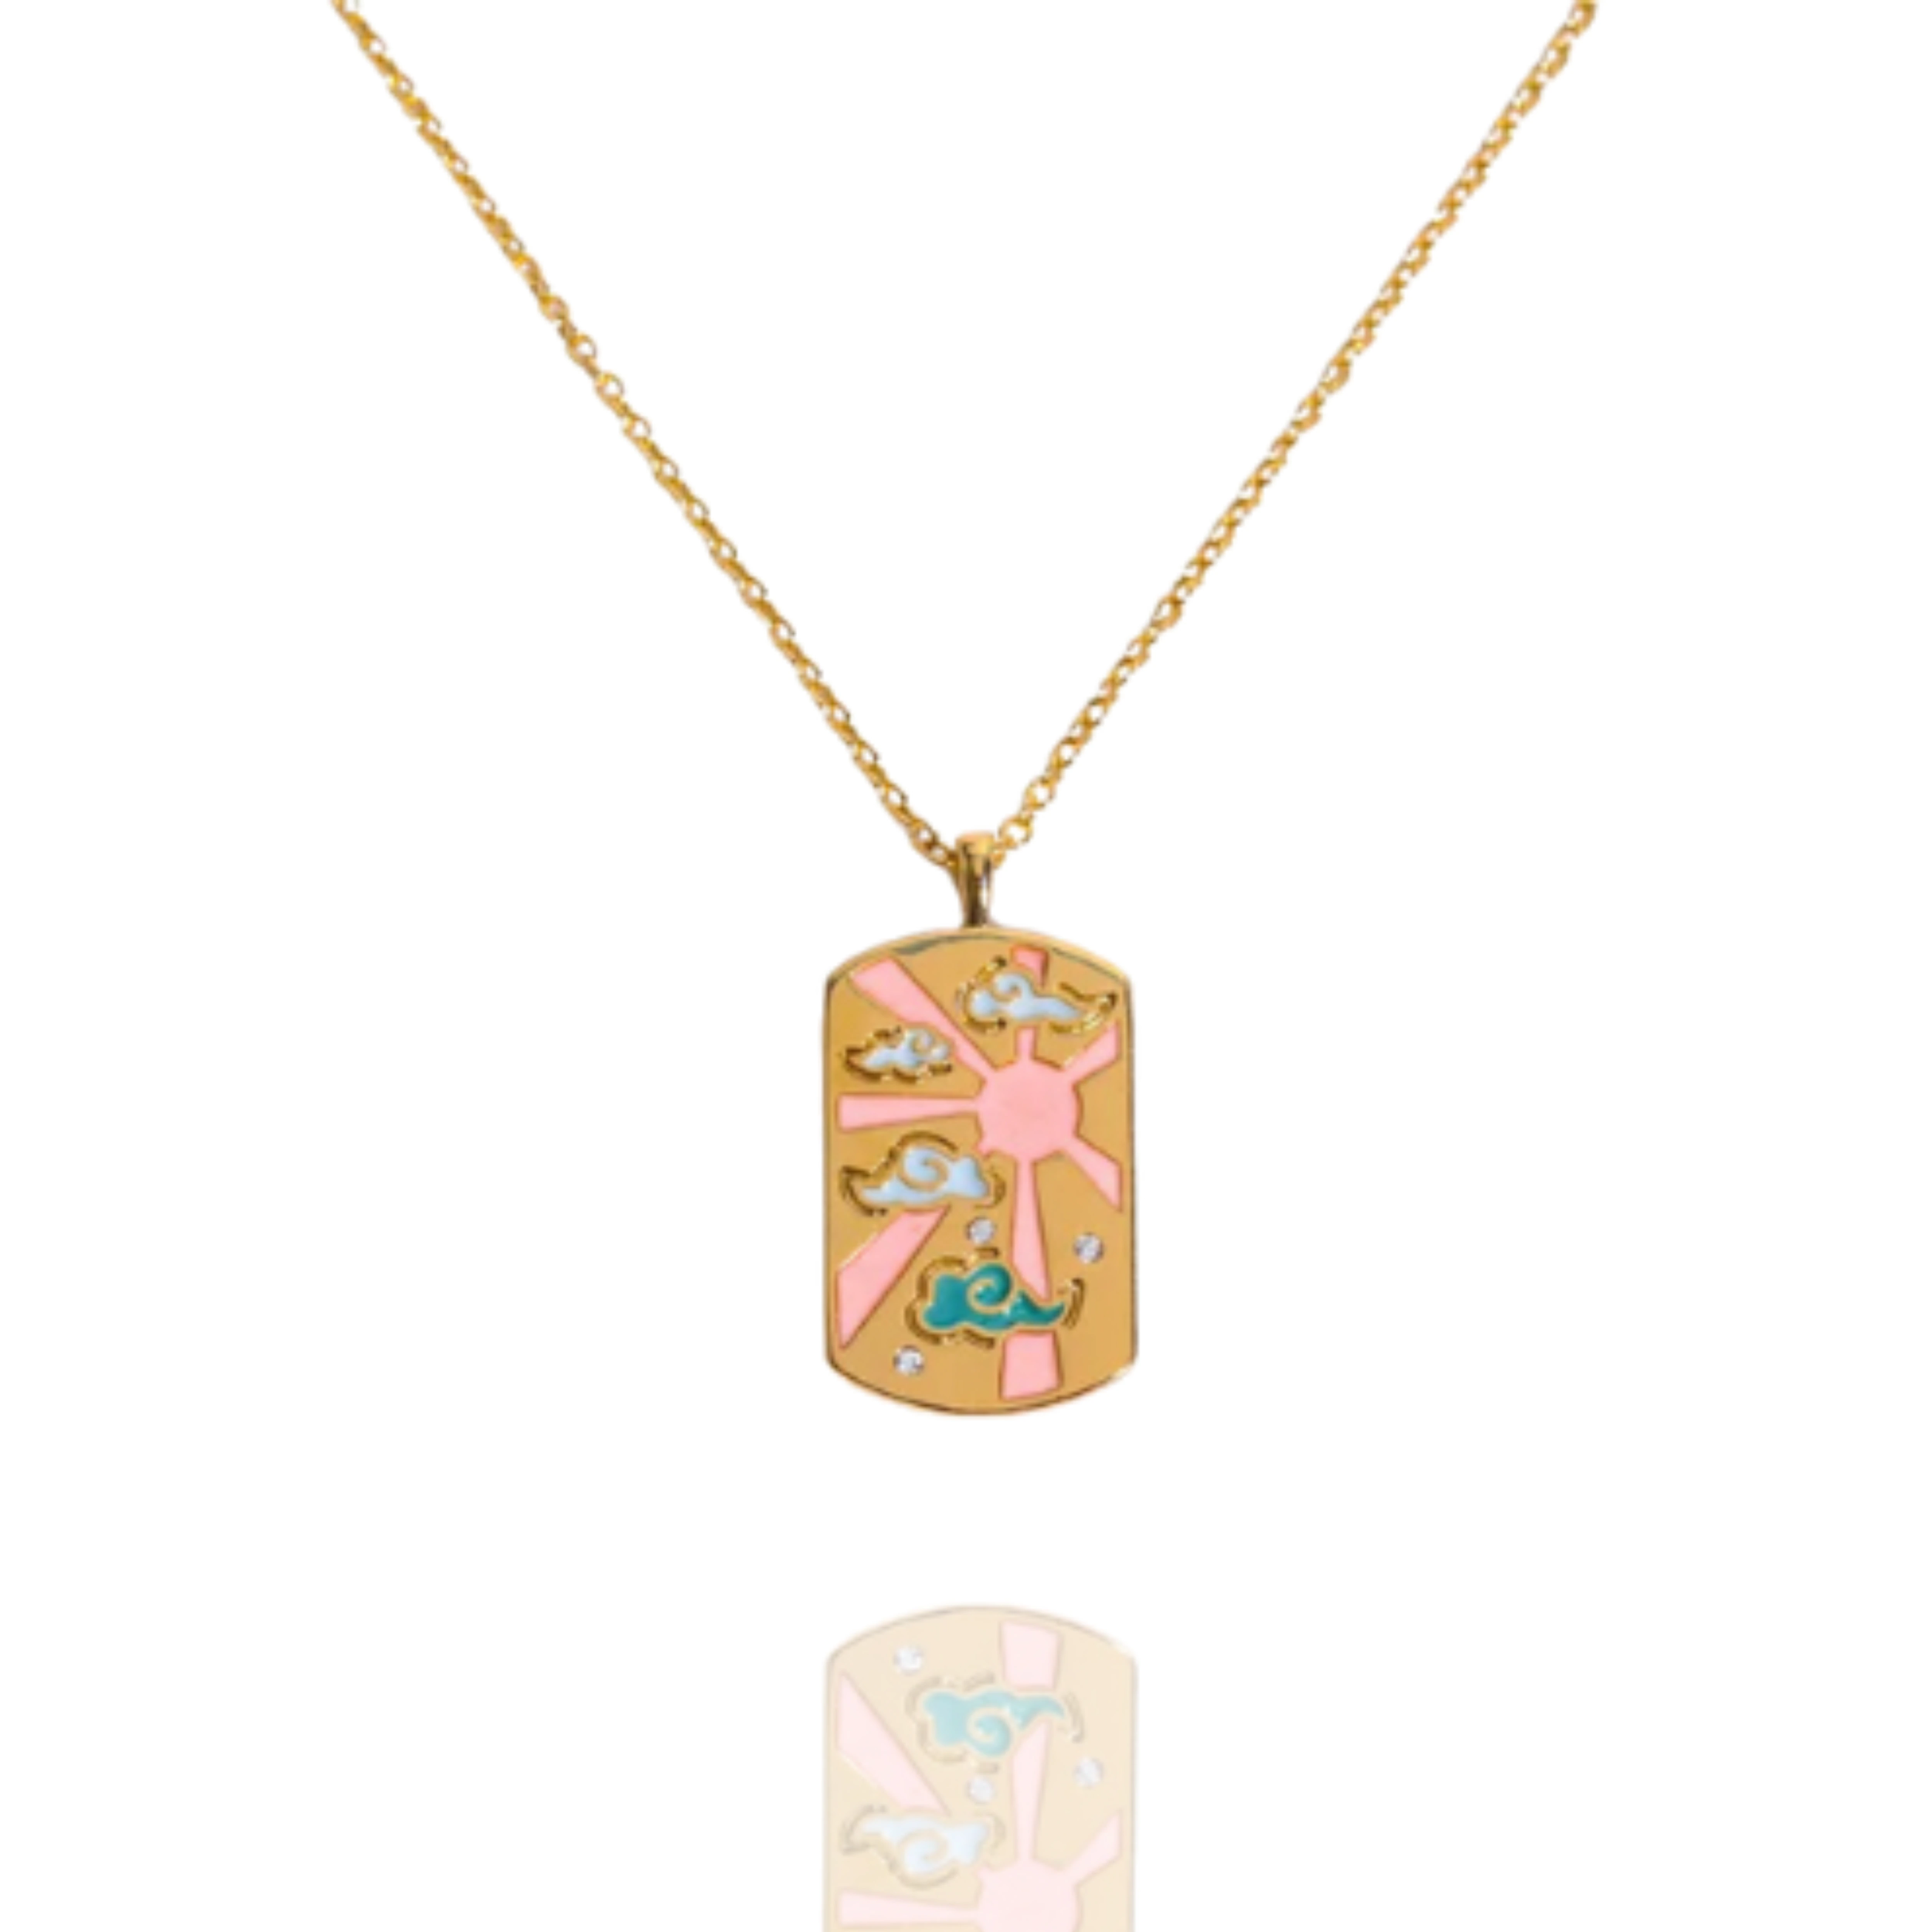
Thezazzy Women Single Jewellery
Type: Necklaces & Pendants
Brand: Thezazzy
Price: Rs. 890
 High quality air elements theme brass enamel necklace chain link for modern appeal to chic style. elegant look, high quality. water-proof skin-friendly, hypoallergenic , daily wear. comes packed in a lilac color jewelry gift brand bag.
Features: Air Element Link Chain Pendant Enamel, Rhinestone, Jewllery Fashion Everyday Elegant Classic Necklace,Pack Of 1